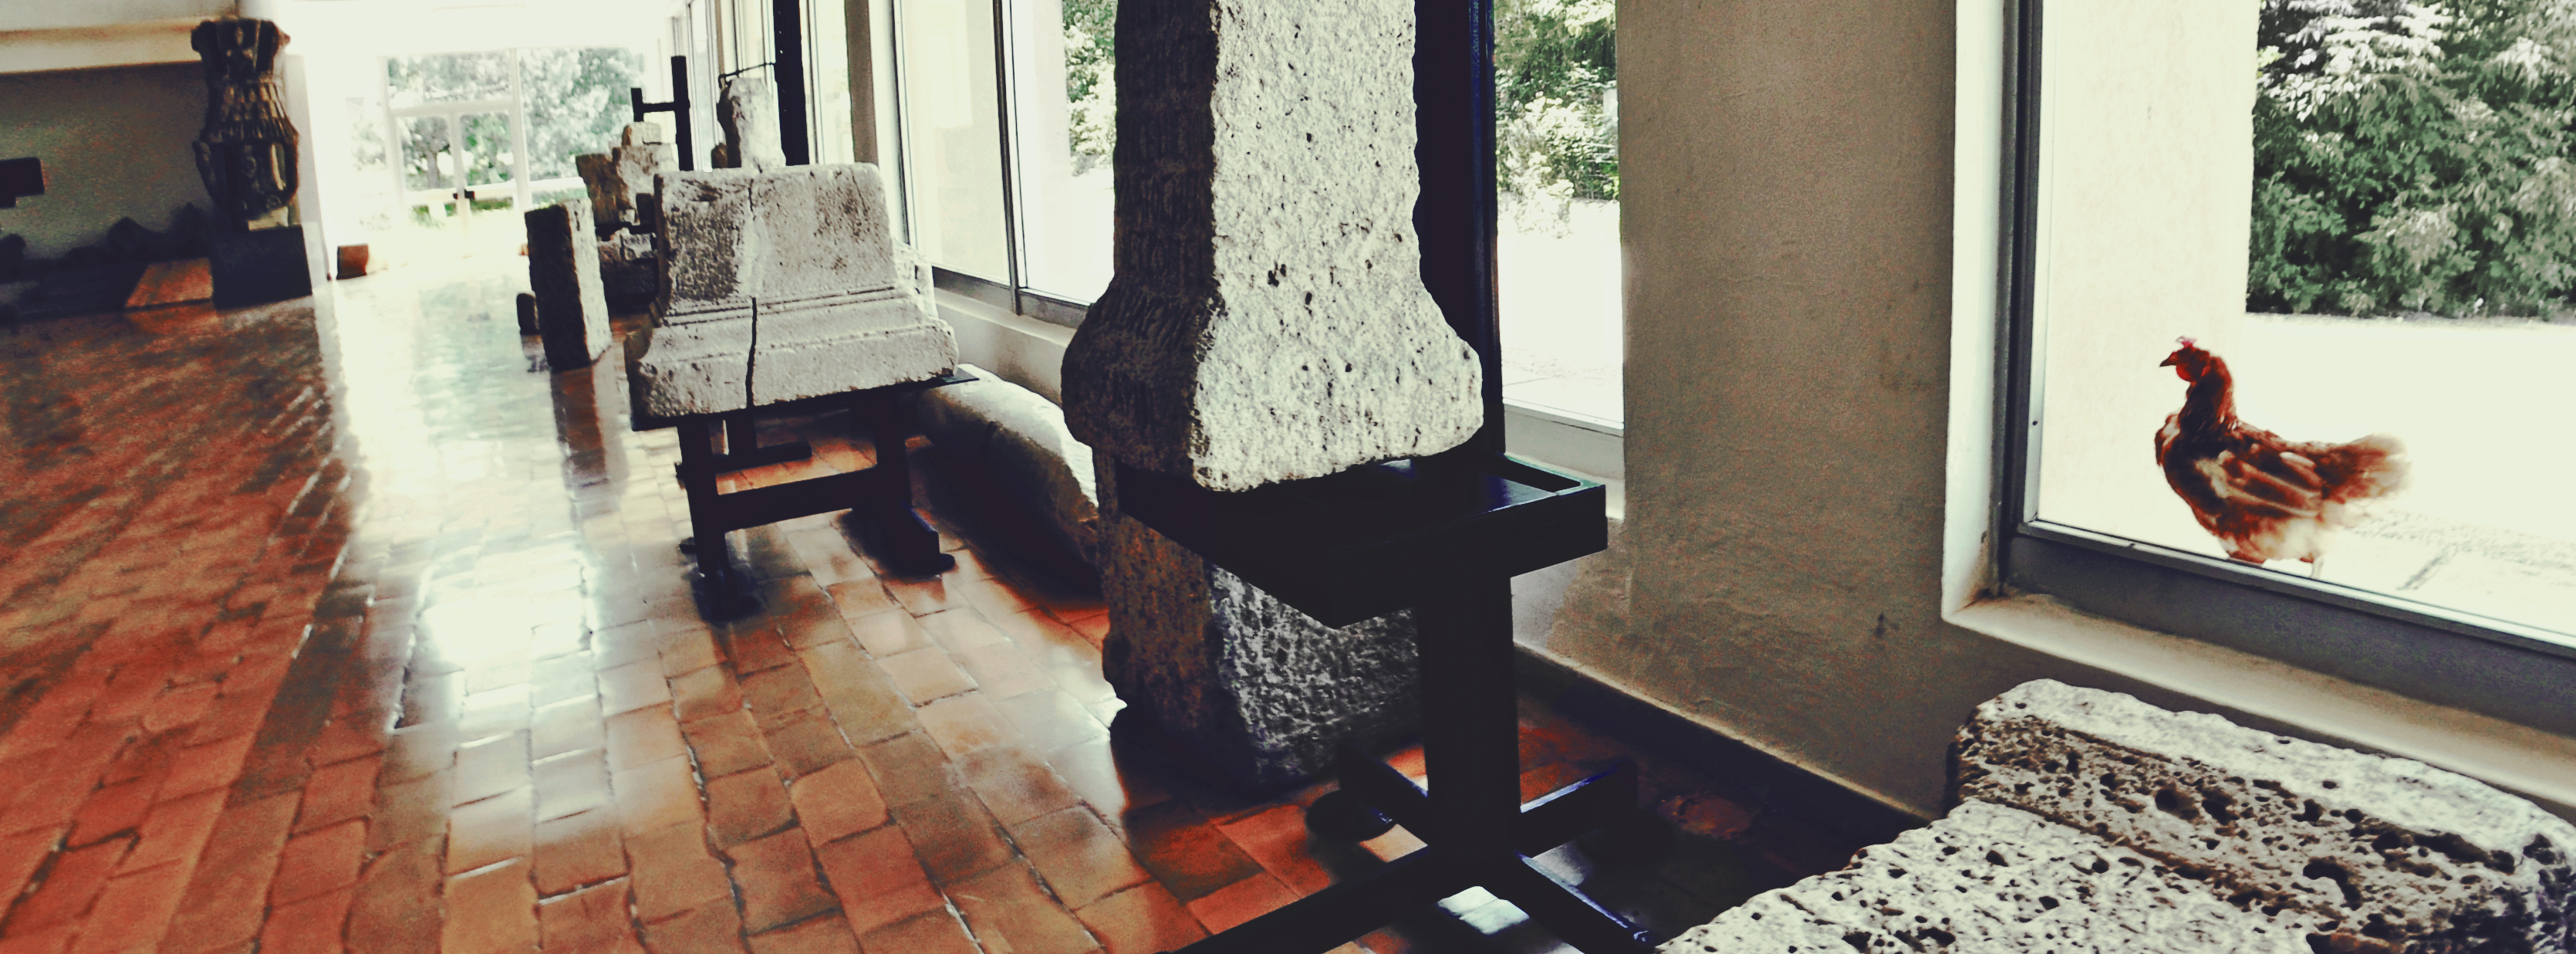
sea, bird, architecture, house, floor, city, home, urban, things, museum, cottage, living room, black, room, chicken, hen, interior design, cool image, aves, design, archaeology, galliformes, marea, roman, history, fort, county, eastern, romania, gin, irony, domesticated, arhitectura, istorie, lapidarium, muzeul, minor, inferior, neagra, dobrogea, scythia, moesia, pontus, constanta, judetul, cetate, cetatea, arheologic, dobruja, muzeal, euxinus, situl, geek, gallus, domesticus, gallina, civitas, castrum, extramuros, traiani, adamclisi, hannibalanteportas, fuorilemura, complexul, gallinaceous, tropaeum, tropaensium, lmictima0256701, igotthechicken, flooring